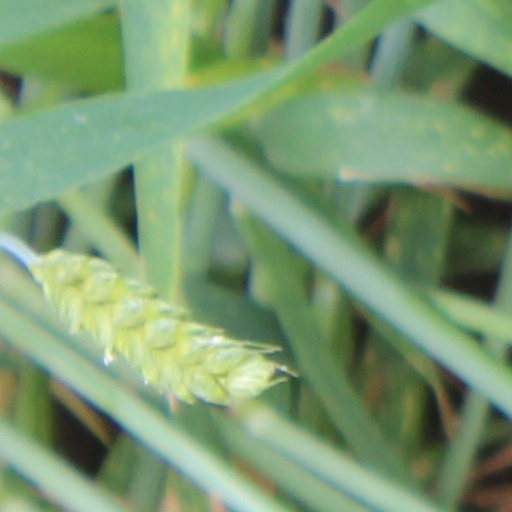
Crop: wheat